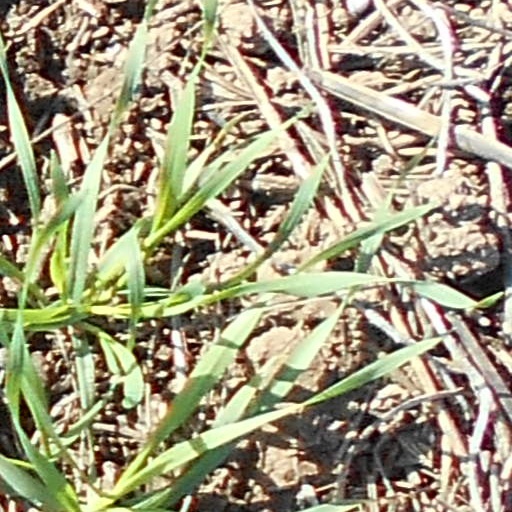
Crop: wheat